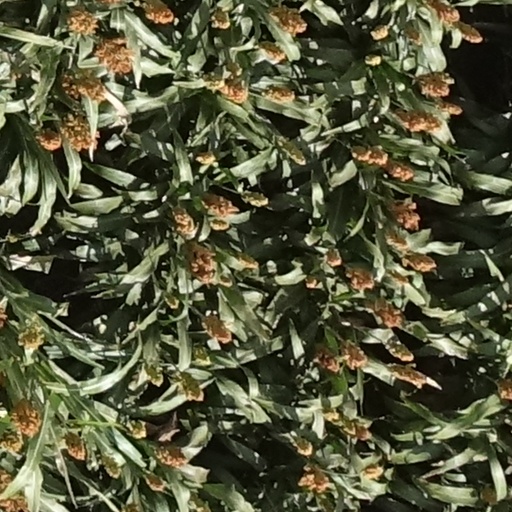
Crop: sorghum